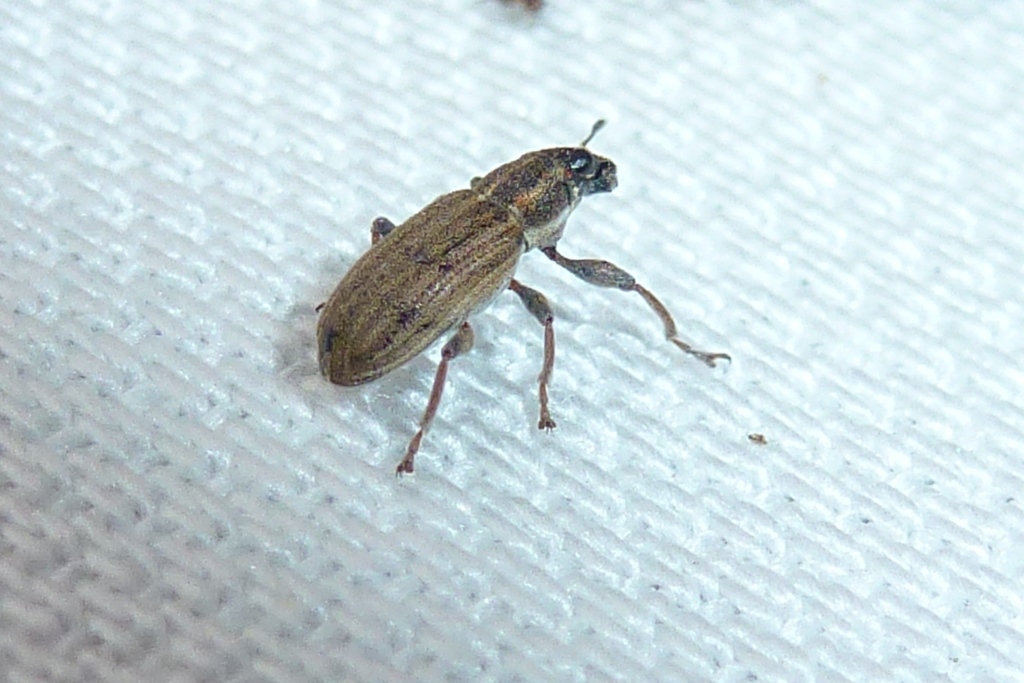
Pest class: pea_leaf_weevil